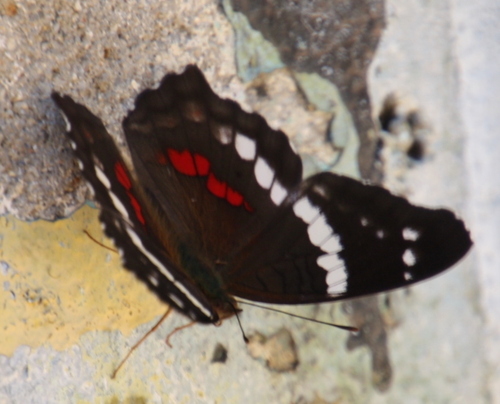
Scientific name: Anartia fatima
Common name: Banded peacock
Family: Nymphalidae
Order: Lepidoptera
Pollinator type: Primary pollinator
Habitat: Open areas and gardens
Geographic range: South America
Conservation status: Least Concern